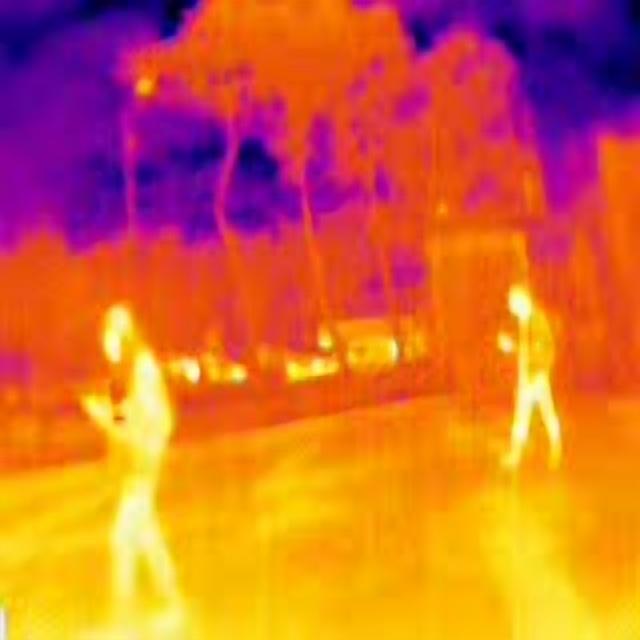
Detected objects:
label: person
label: person